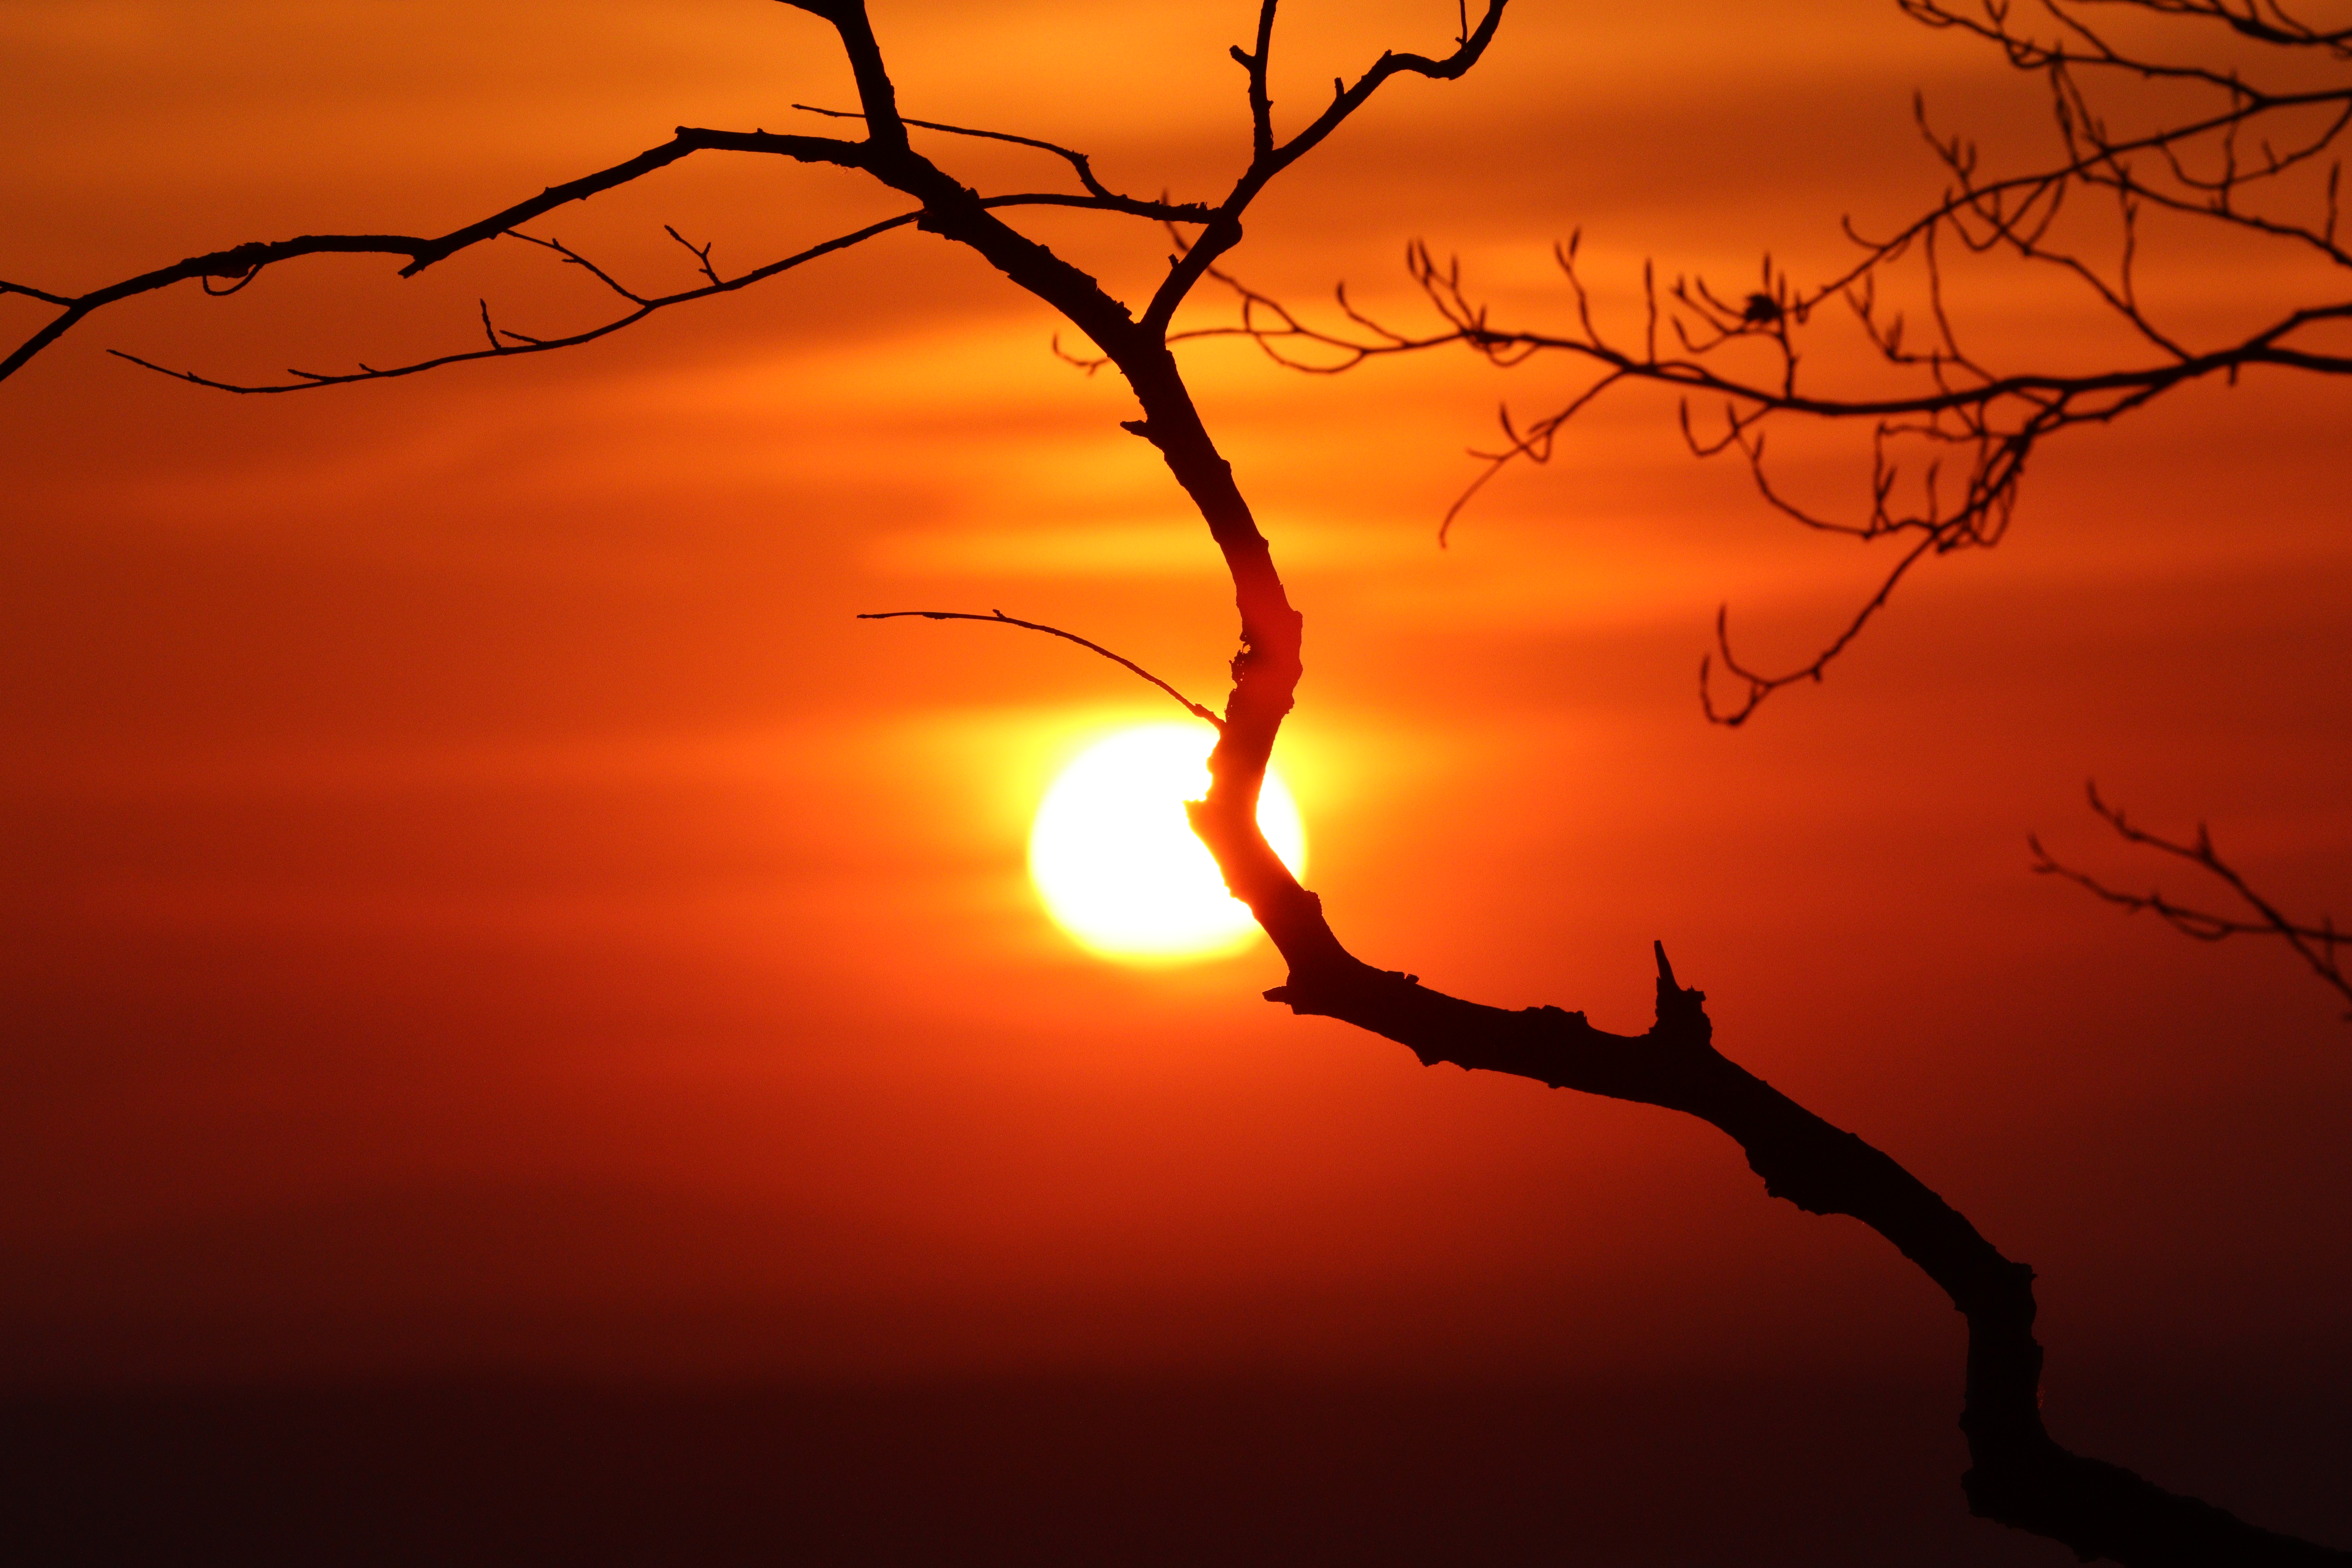
sunset, sun, sky, atmosphere, afterglow, nature, amber, plant, branch, orange, twig, natural landscape, tree, dusk, red sky at morning, sunlight, wood, sunrise, atmospheric phenomenon, horizon, morning, woody plant, heat, landscape, astronomical object, Tints and shades, calm, evening, backlighting, trunk, People in nature, stock photography, event, temperature, natural material, silhouette, art